Kenny Howard

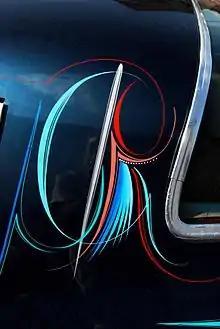
Complex Von Dutch Pin Stripe on Blue Velvet

As the son of a sign painter, Howard learned to letter and pinstripe professionally by the age of 10. While attending Compton High School, Howard excelled in track and field and was referred to as "the fastest man in LA." Family members gave him the nickname "Dutch" because he was "as stubborn as a Dutchman," he added the "Von" prefix later as an artistic signature.